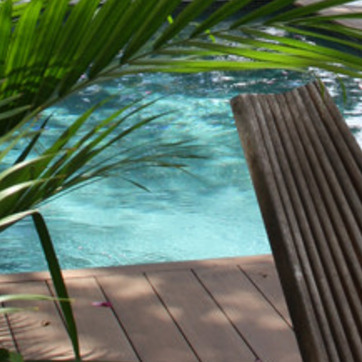
Material: water